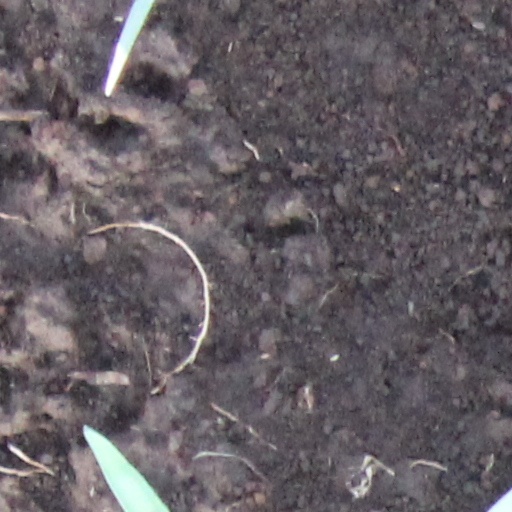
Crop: wheat